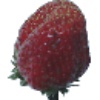
Label: Strawberry Wedge 1